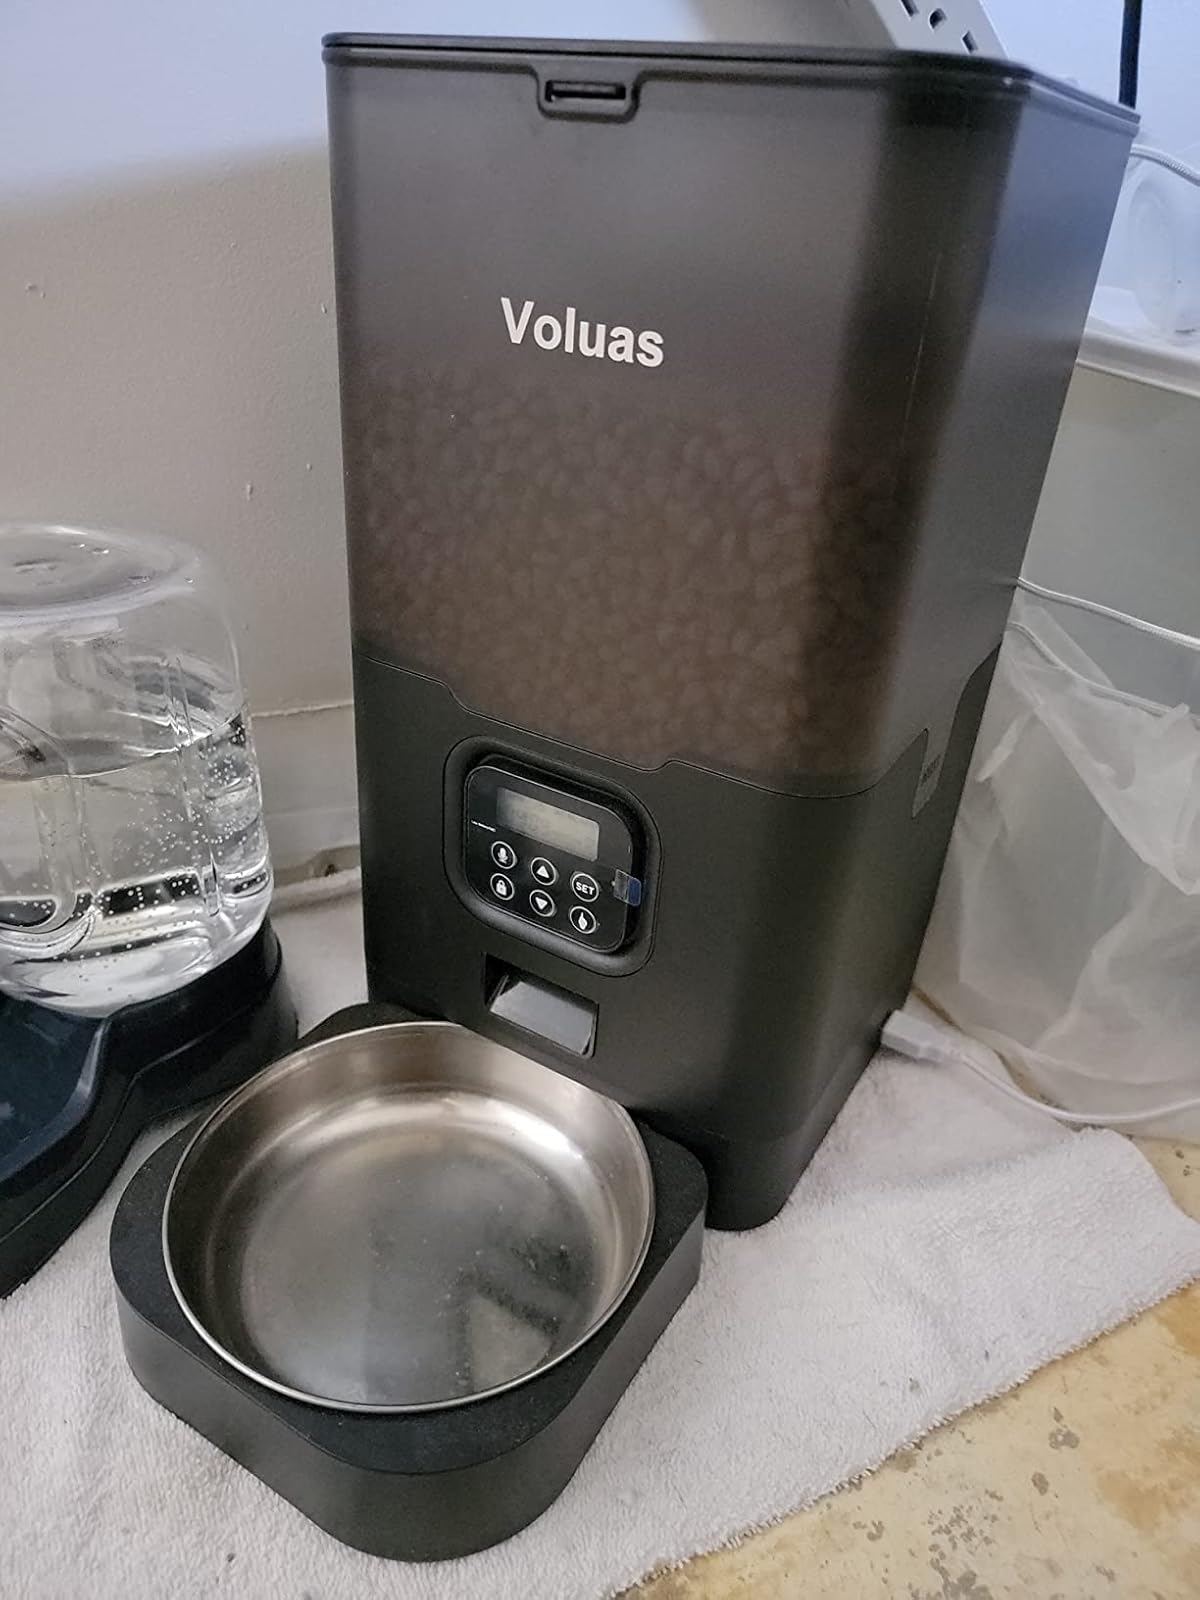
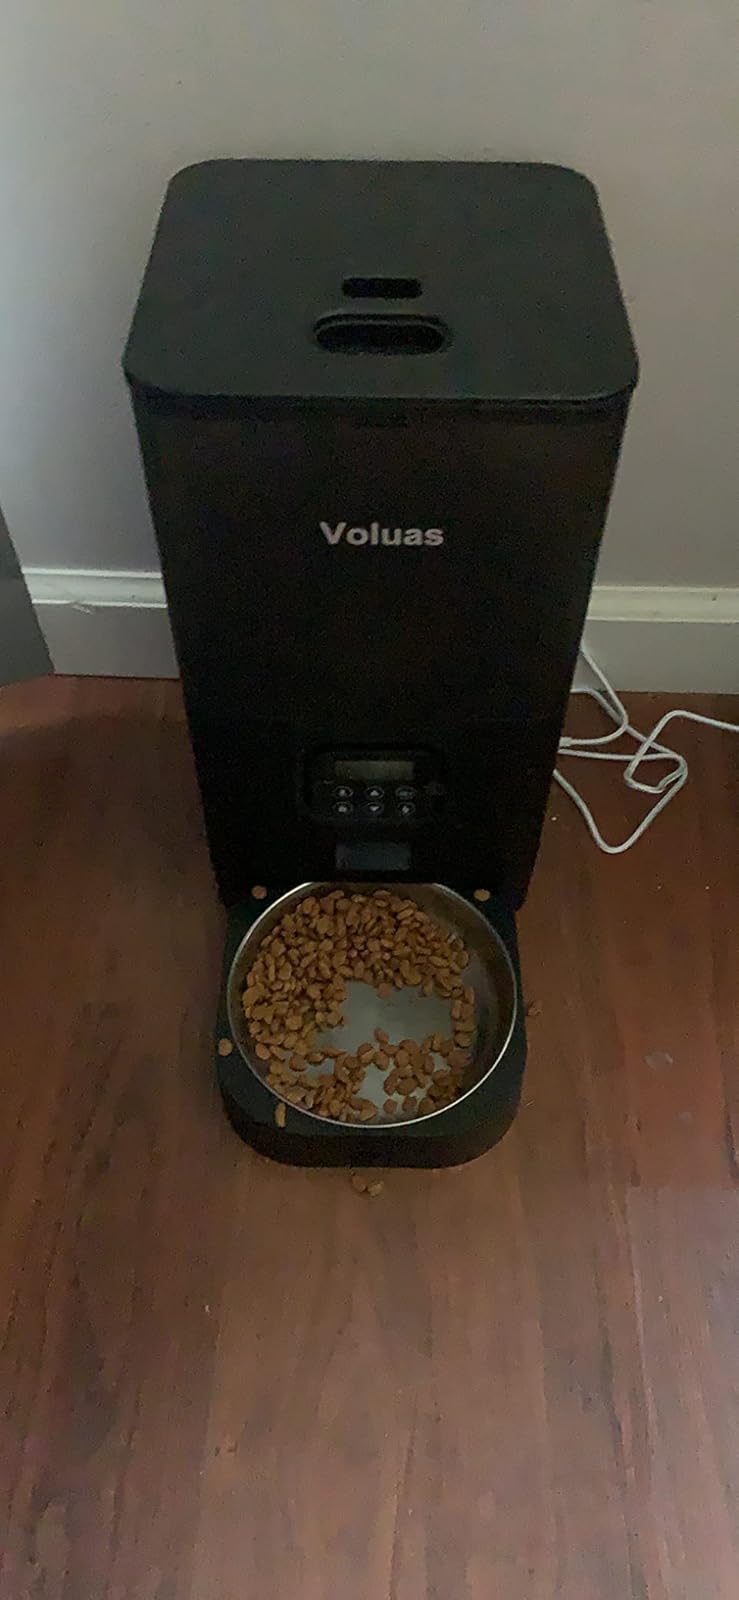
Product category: items_feeder
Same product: yes